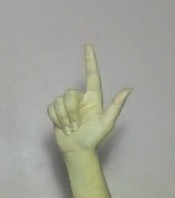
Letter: laam